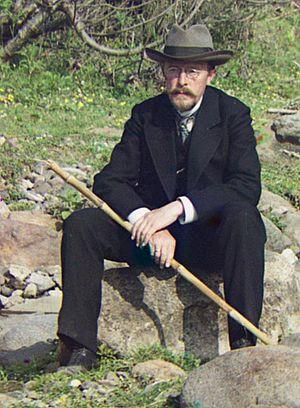
Sergueï Mikhaïlovitch Prokoudine-Gorski, né le 30 août 1863 à Founikova Gora et mort le 27 septembre 1944 à Paris, est connu pour sa carrière de chimiste puis de photographe à la photographie couleur. Il a laissé un témoignage unique sur la Russie du début du XXᵉ siècle.
Collection des curiosités remarquables de l'Empire russe par Prokoudine-Gorski est une des premières collections au monde de photographies en couleurs. Elle constitue un patrimoine unique pour les peuples de l'ancien Empire russe et pour toute l'humanité. Son créateur est le célèbre inventeur russe Sergueï Prokoudine-Gorski. Mais il faut remarquer que l'exécution effective de nombreuses photos est due à ses collaborateurs.